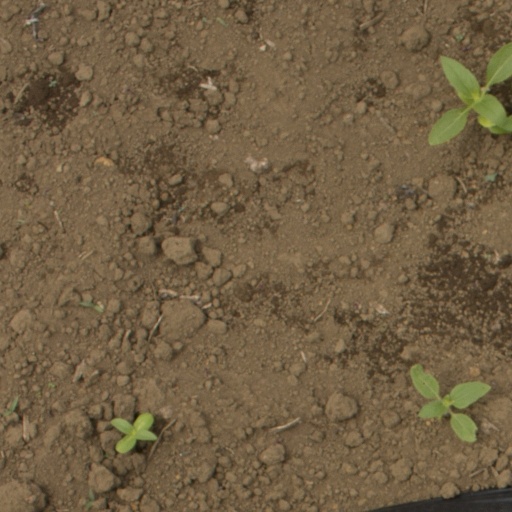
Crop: Jerusalem artichoke